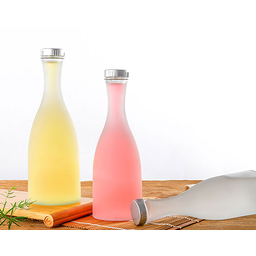
Label: glass